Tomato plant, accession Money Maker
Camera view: vertical (180 deg); turntable rotation: 60 degrees
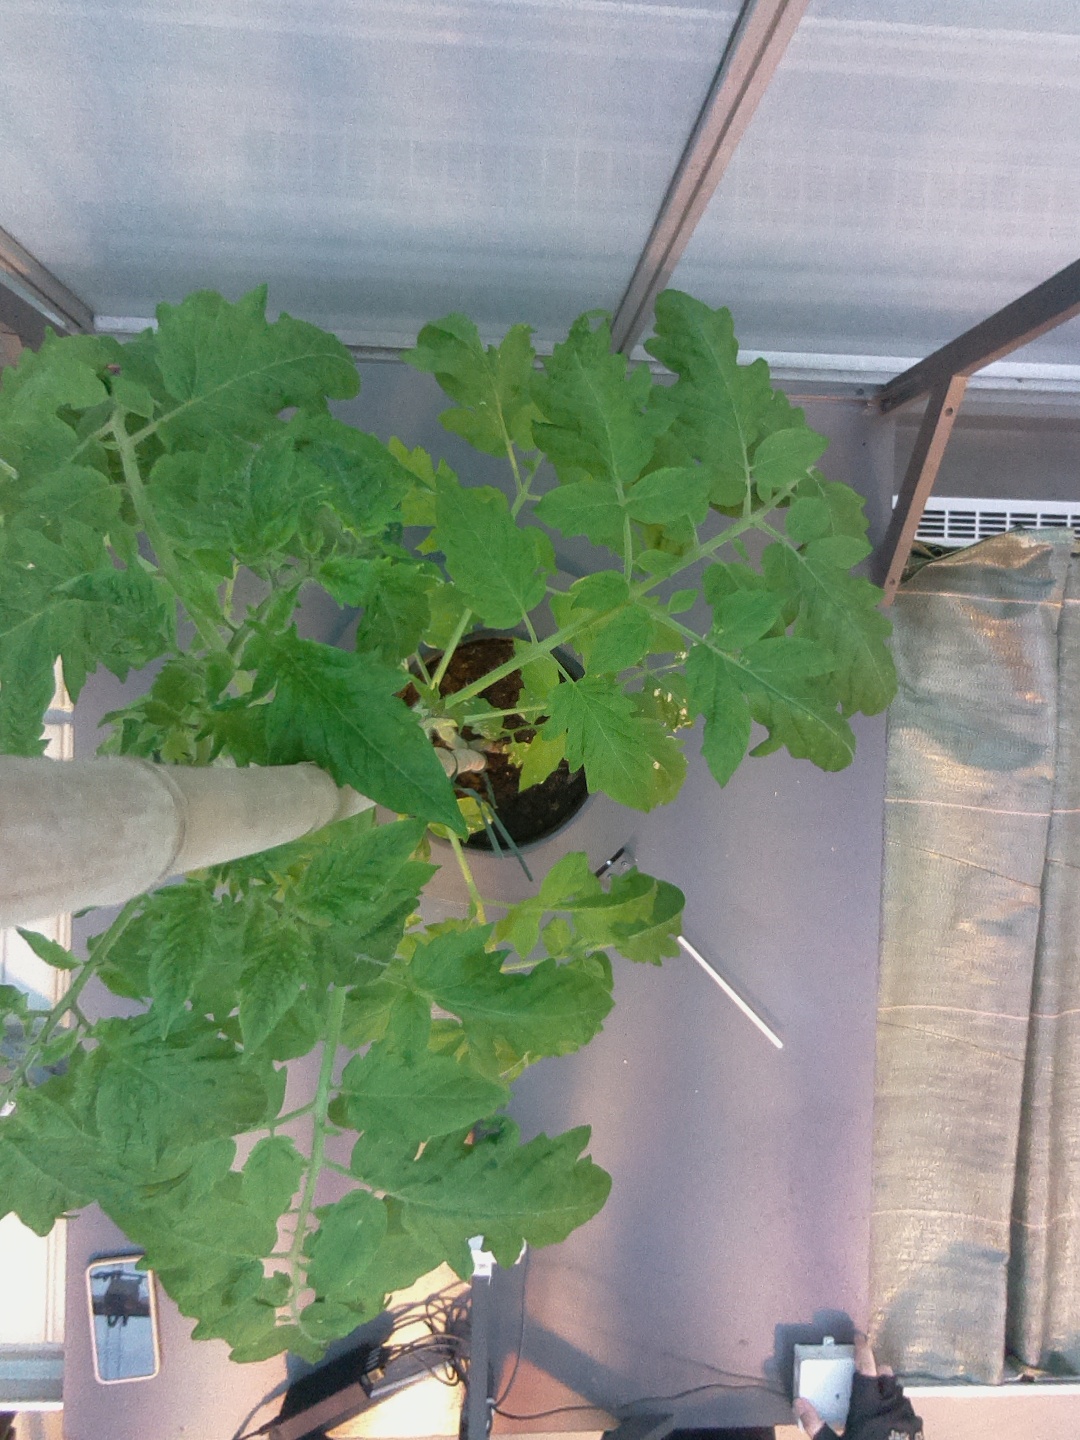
BBCH growth stage 20: First Side shoot start formed